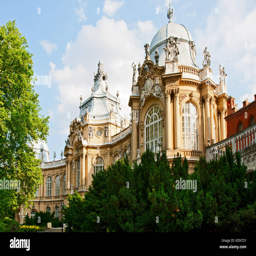
the building of agricultural museum